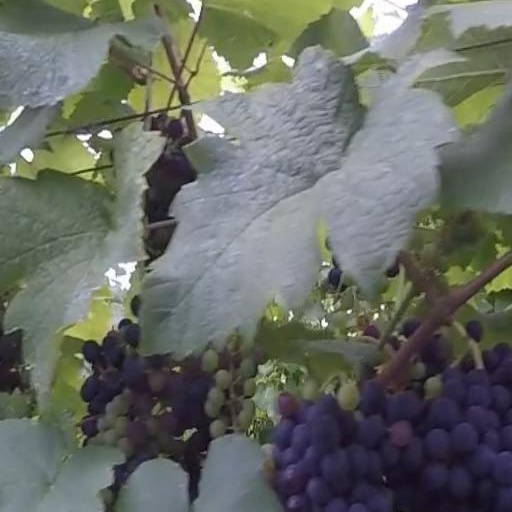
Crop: grape